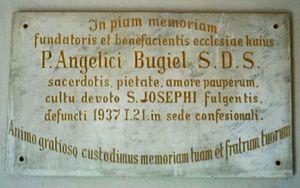
Eglise catholique «St. Joseph» dans Fratelia, Timisoara, Roumanie. Română: Biserica romano-catolică „Sf. Iosif” în Fratelia, Timişoara, România"